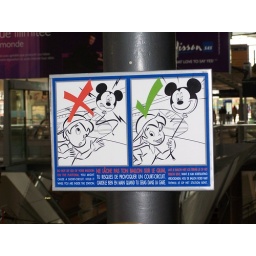
warning sign in the Marne-le-Valle train station